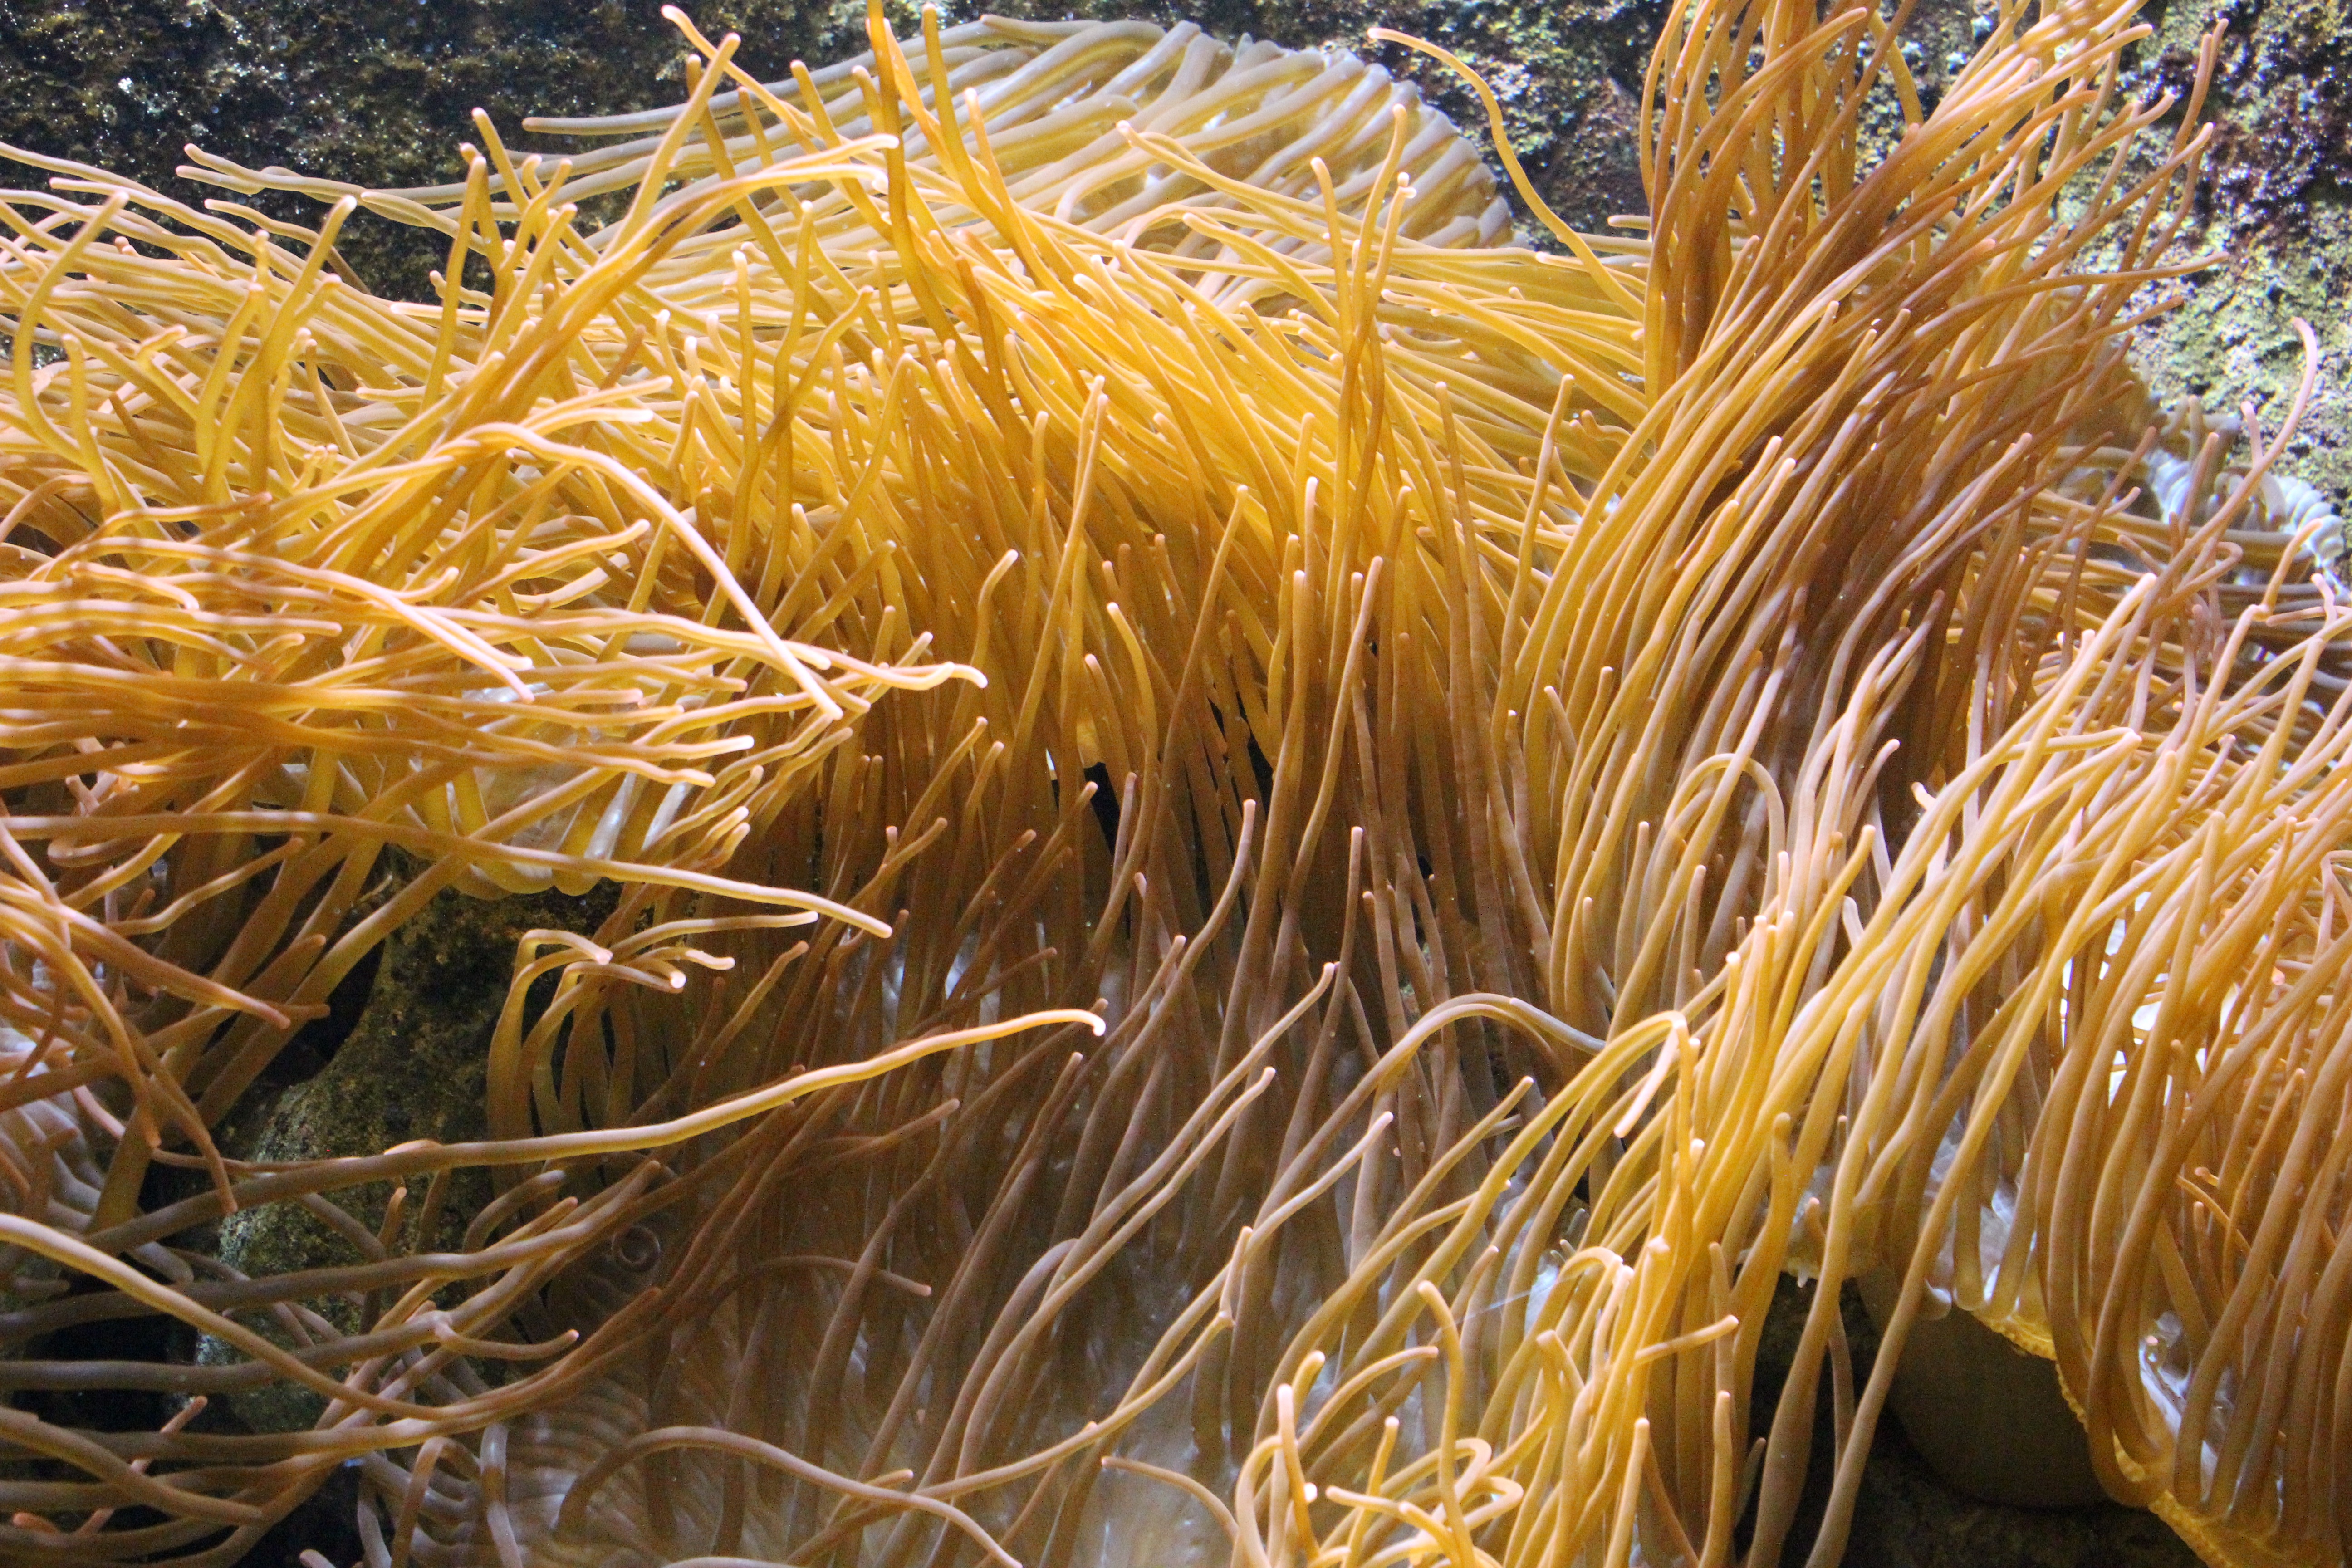
water, grass, plant, sunlight, lake, food, crop, seaweed, agriculture, under, flowering plant, grass family, land plant